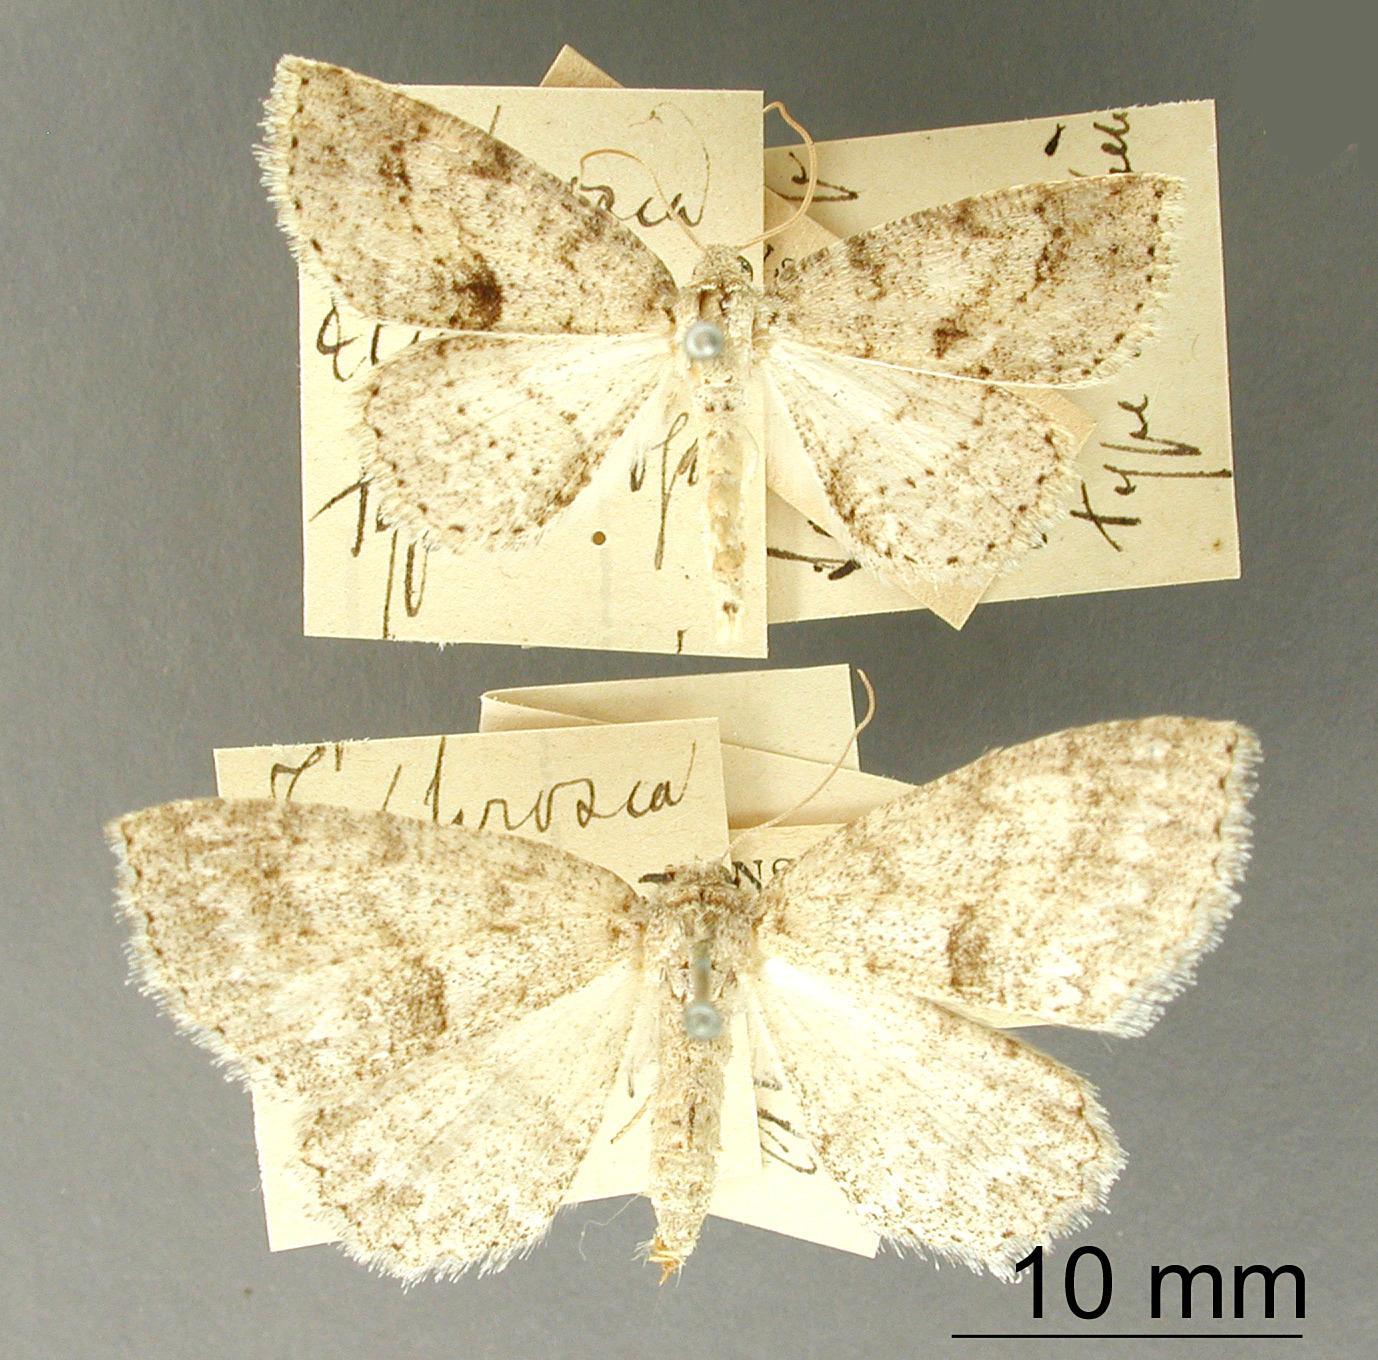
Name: Tephrosia ecuadorata
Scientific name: Tephrosia ecuadorata Dognin, 1895
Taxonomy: Animalia, Arthropoda, Insecta, Lepidoptera, Geometridae, Ennominae
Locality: Environs de Loja, Ecuador, Ecuador